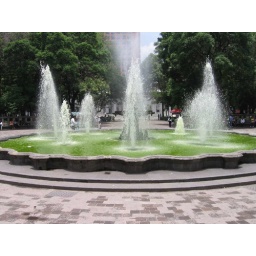
The water in this fountain was as green as it looks